Red Earth (video game)

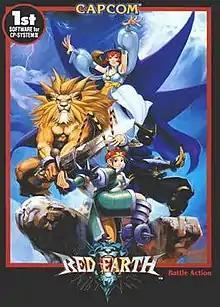
Brochure for the game

Red Earth, released in Japan as , is a 1996 fighting game developed and published by Capcom for arcades. It was the first game for Capcom's CP System III hardware, the same hardware which "Street Fighter III" and its derivatives ran on. "Red Earth" received its first home console port as a part of the "Capcom Fighting Collection" in June 2022 for PlayStation 4, Xbox One, Nintendo Switch, and PC.